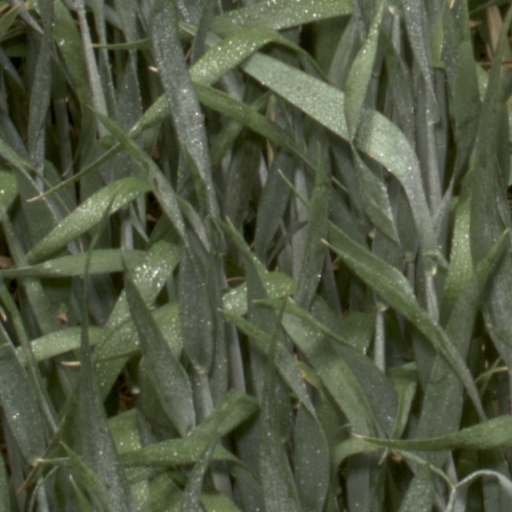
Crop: wheat